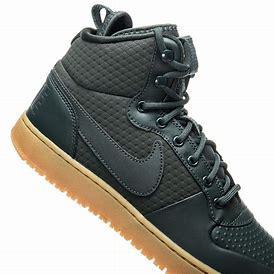
Brand: Nike
Model: Court Borough